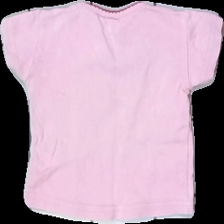
View: back
Type: T-shirt
Category: Children
Brand: Not in the list
Brand text on label: lopolino
Colors: Pink, Green, White, Multicolor
Material: 100% cotton
Pattern: Floral print
Cut: Regular
Size: 80
Season: All
Stains: Major
Damage: fläckar
Damage location: middle left
Price range: <50
Recommended usage: Export
Description: rosa t-shirt med blommor på, fläckar fram